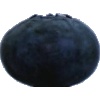
Label: Blueberry 1